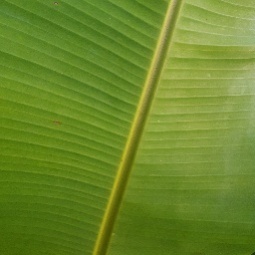
Label: Healthy